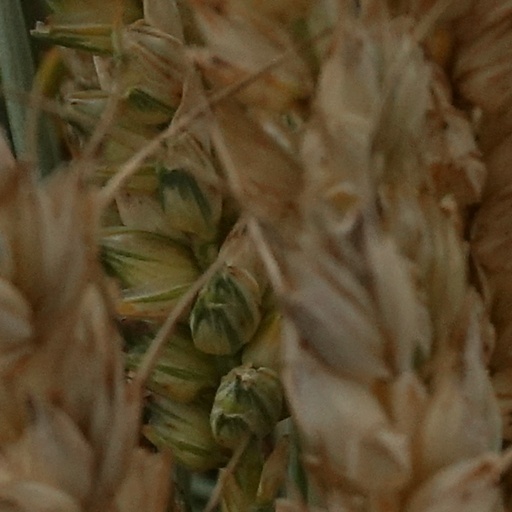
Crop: wheat